Body language

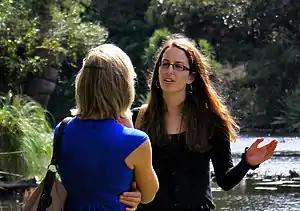
Two women talking to each other. Notice the woman in blue has an arm next to her body, the other uses hers to gesticulate; both are signs of body language.

Body language is a type of nonverbal communication in which physical behaviors, as opposed to words, are used to express or convey information. Such behavior includes facial expressions, body posture, gestures, eye movement, touch and the use of space. Although body language is an important part of communication, most of it happens without conscious awareness. In social communication, body language often complements verbal communication. Nonverbal communication has a significant impact on doctor-patient relationships, as it affects how open patients are with their doctor.